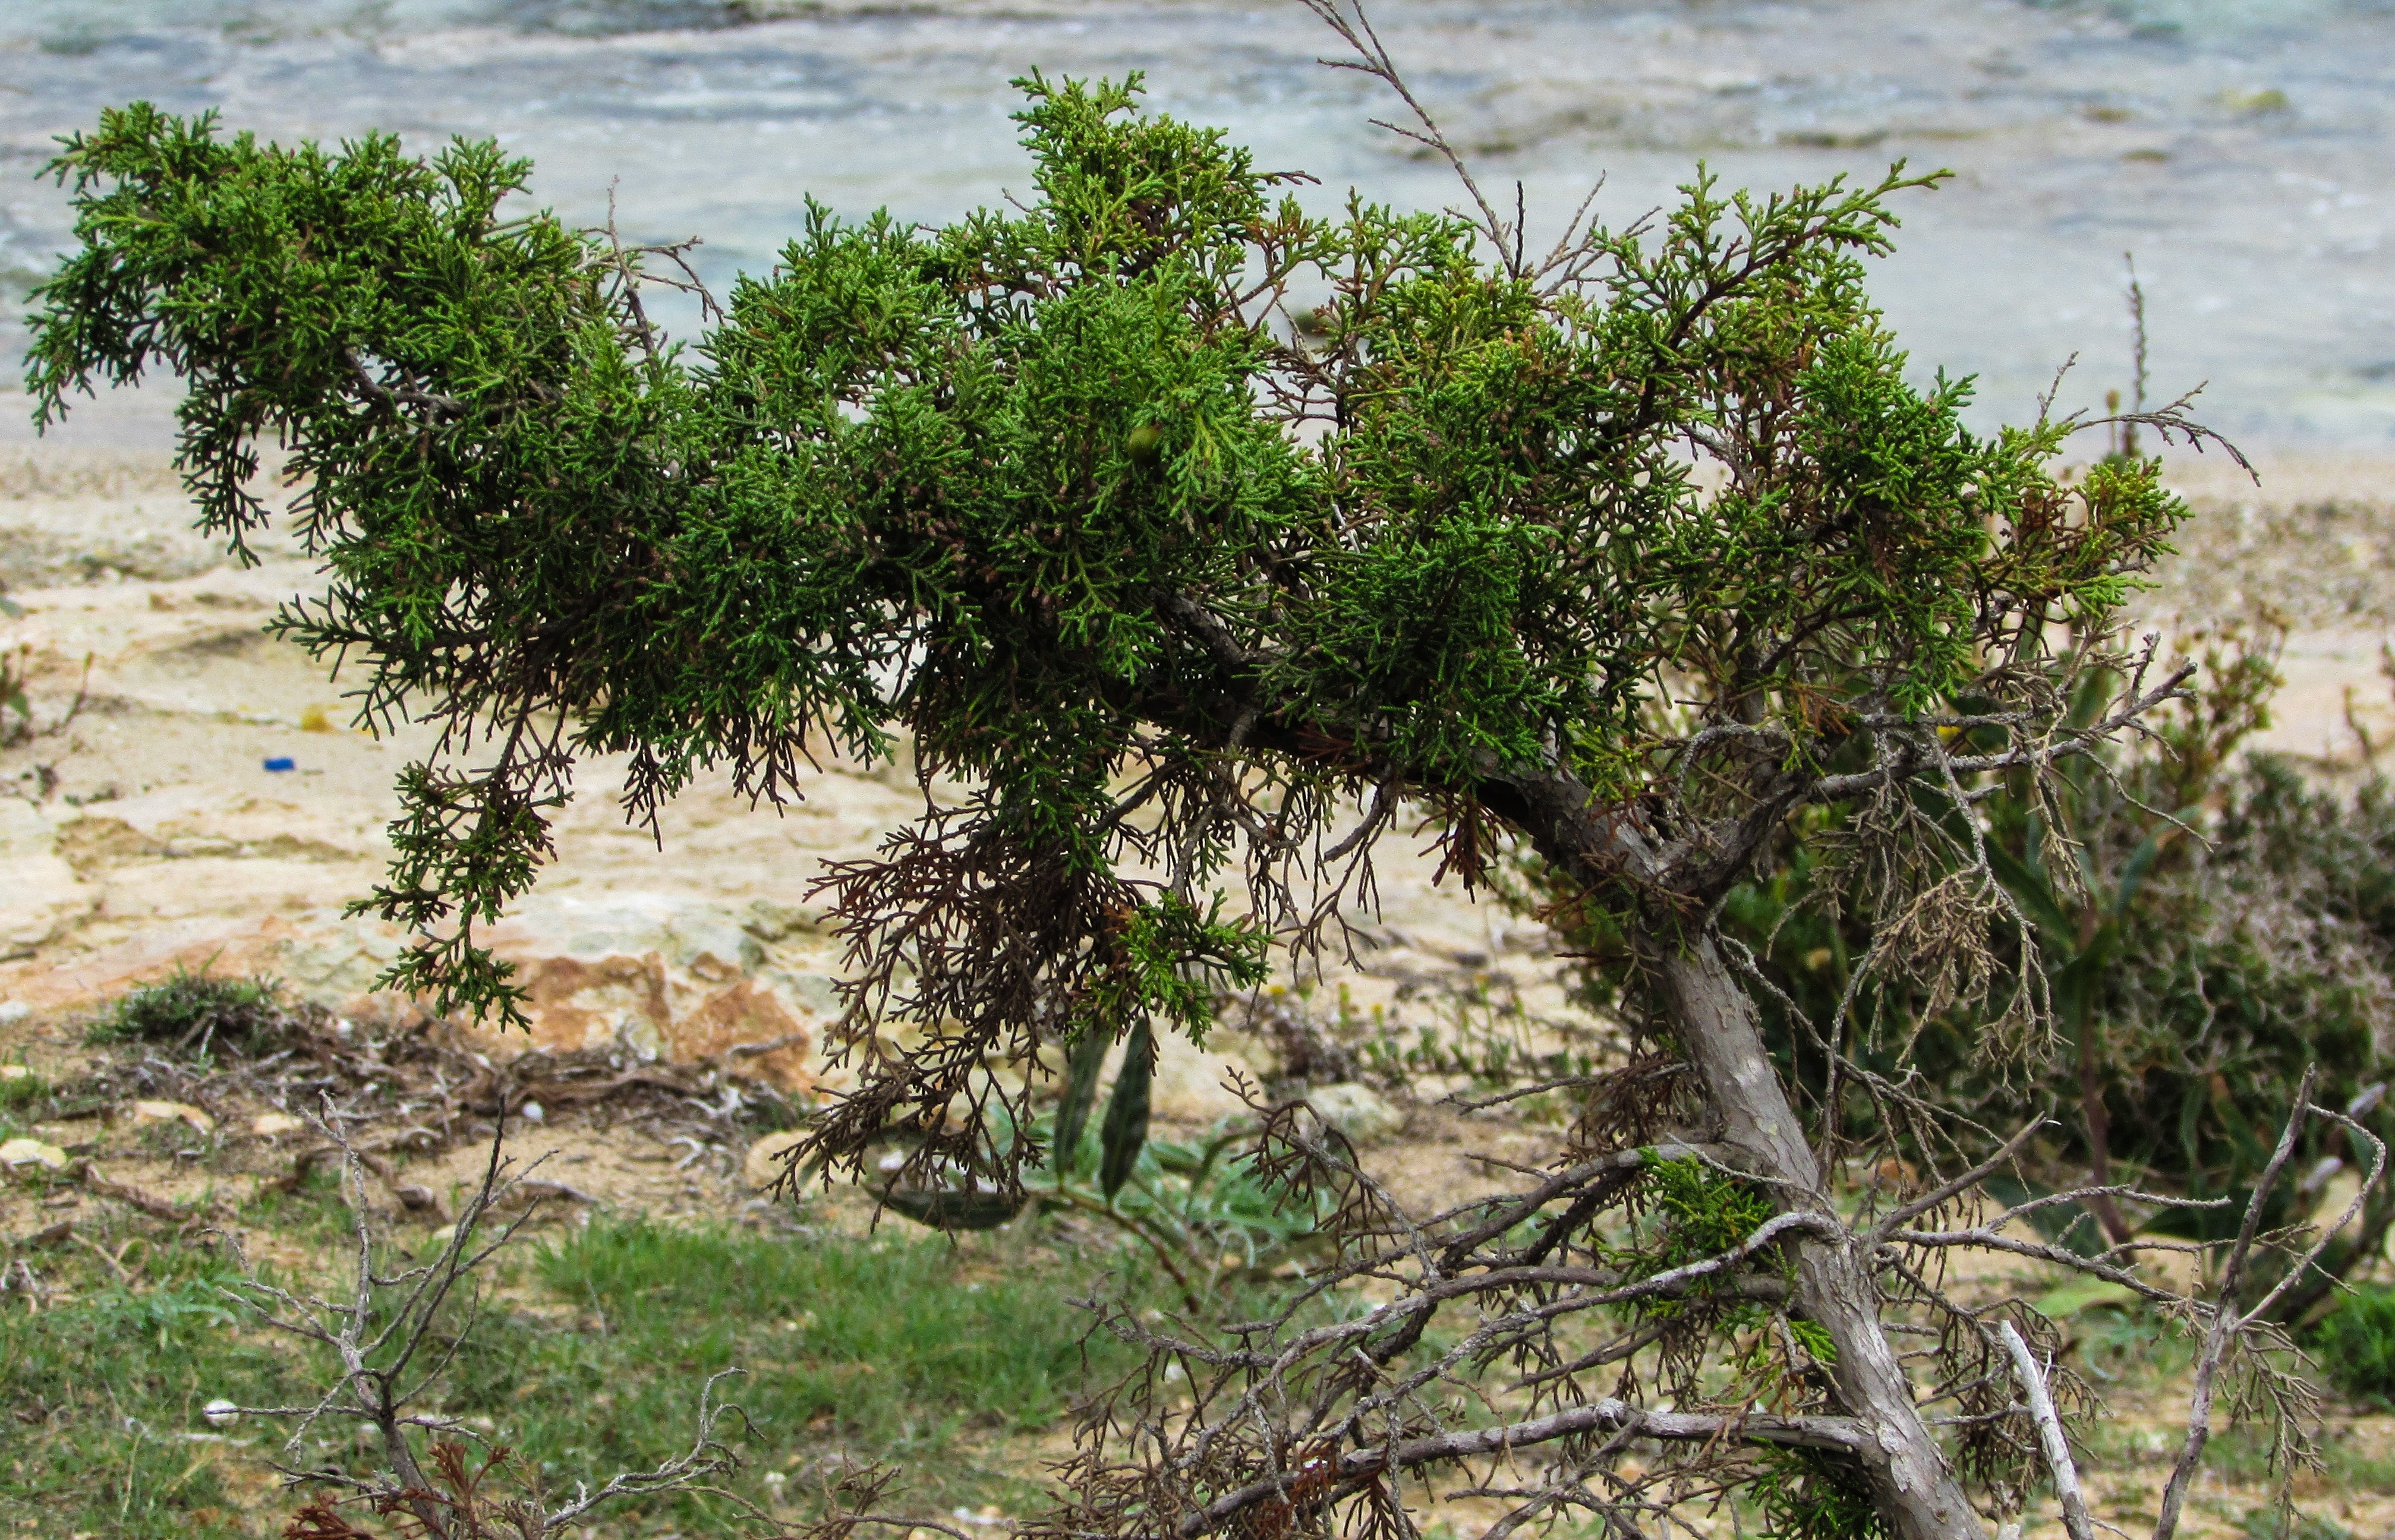
tree, plant, fruit, flower, food, mediterranean, produce, evergreen, flora, juniperus, shrub, cyprus, ayia napa, flowering plant, woody plant, land plant